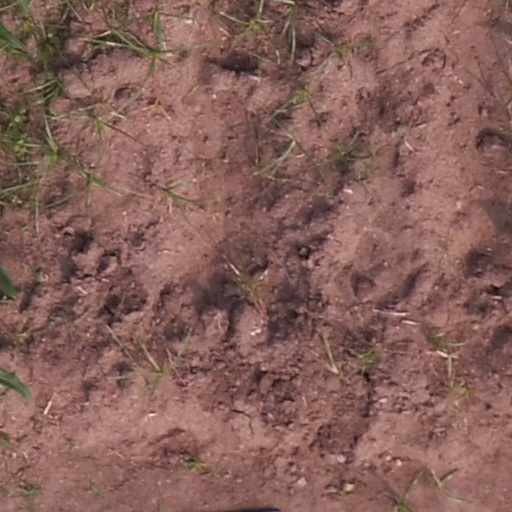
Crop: maize; corn